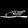
Label: Sandal